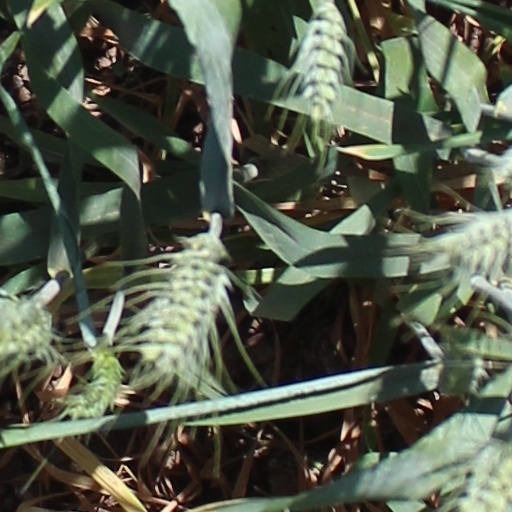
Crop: wheat